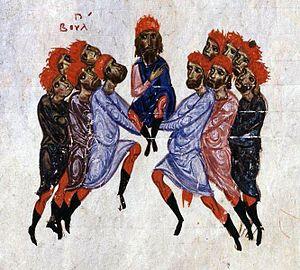
Sous le nom de guerres byzantino-bulgares on regroupe les conflits qui opposèrent l’Empire byzantin aux peuplades bulgares dès l’installation de celles-ci dans la péninsule des Balkans au VIIᵉ siècle et se continuèrent jusqu’à la conquête de la Bulgarie par les Turcs ottomans en 1396.
Le soulèvement de Pierre Deljan en 1040-1041 constitua une révolte des Bulgares contre le régime de taxation mis en place par le premier ministre byzantin Jean l’Orphanotrope, frère de l’empereur Michel IV et l’appauvrissement croissant des paysans. Ce fut la plus importante et la mieux organisée d’une série d’insurrections qui conduira au rétablissement de l’ancien Empire bulgare sous Ivan Asen Iᵉʳ et son frère Pierre IV en 1187.
Pierre Deljan ou encore Pierre Dolianos, né en 988, est le chef bulgare d'une révolte contre l'Empire byzantin en 1040-1041.